Doctor G

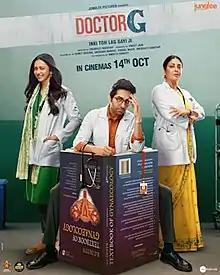
Theatrical release poster

Doctor G is a 2022 Indian Hindi-language medical comedy-drama film directed by Anubhuti Kashyap and produced by Vineet Jain under Junglee Pictures. It stars Ayushmann Khurrana, Rakul Preet Singh and Shefali Shah. The film follows the struggles of a medical student who is interested in orthopaedics but instead becomes a gynaecologist, and chaos ensues.